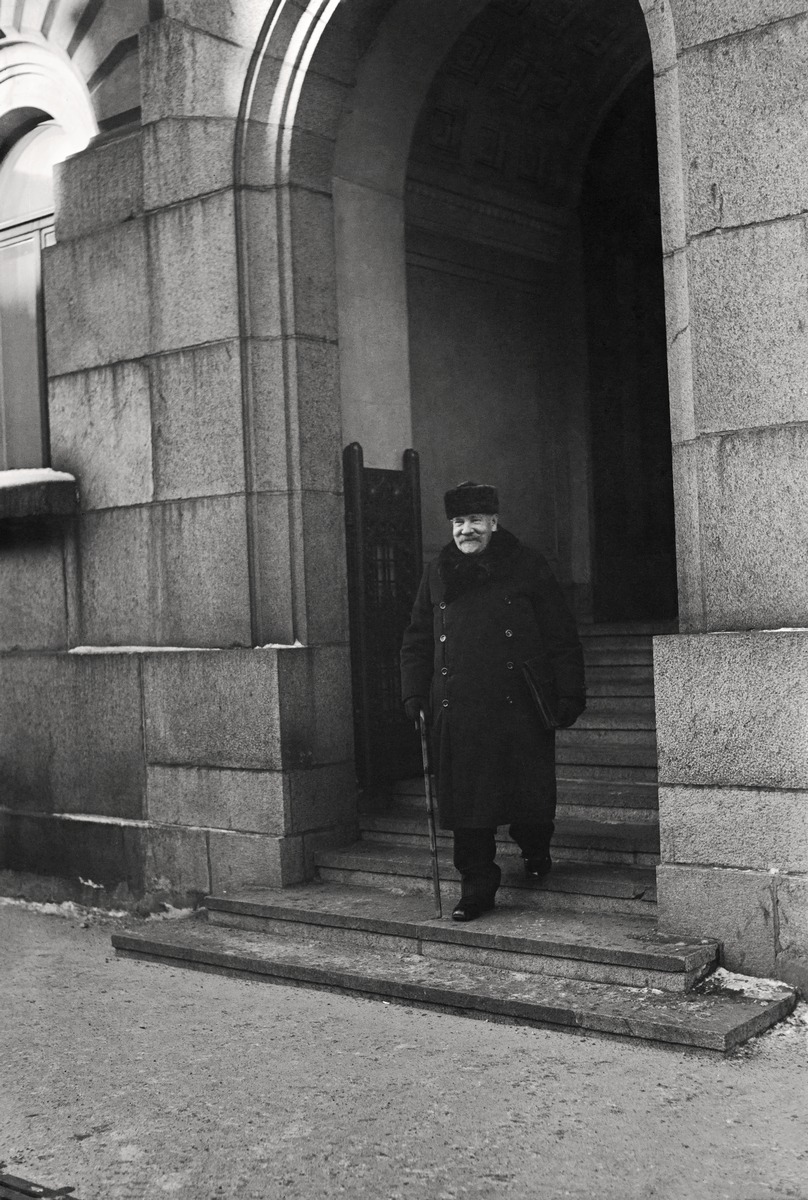
Presidentti P. E. Svinhufvud lähtee valtioneuvostosta
President P. E. Svinhufvud avlägsnar sig från statsrådet; President P. E. Svinhufvud leaves the Government
sisällön kuvaus: Presidentti P. E. Svinhufvud lähtee valtioneuvostosta Helsingissä helmikuussa 1937. content description: President of Finland P. E. Svinhufvud leaves the government in Helsinki February 1937. innehållsbeskrivning: President P. E. Svinhufvud avlägsnar sig från statsrådet i Helsingfors februari 1937.
Kuvaaja: Sundström, Hugo, kuvaaja
Vuosi: 1937
Paikka: Suomi, Uusimaa, Helsinki
Aiheet: Svinhufvud, Pehr Evind; HBL; presidentit; presidents; politics; Finland's presidents; presidents of Finland; persons; presidenter; politik; Finlands presidenter; personer